Cathedral Basilica of the Good Lord Jesus, Cuiabá

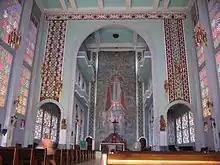
Internal view

The Cathedral Basilica of the Good Lord Jesus (also Metropolitan Cathedral Basilica of the Good Lord Jesus or Cuiabá Cathedral) is a Catholic church with basilica status, located in the city of Cuiabá, capital of the state of Mato Grosso in Brazil.